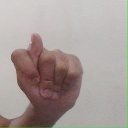
अक्षर: ट